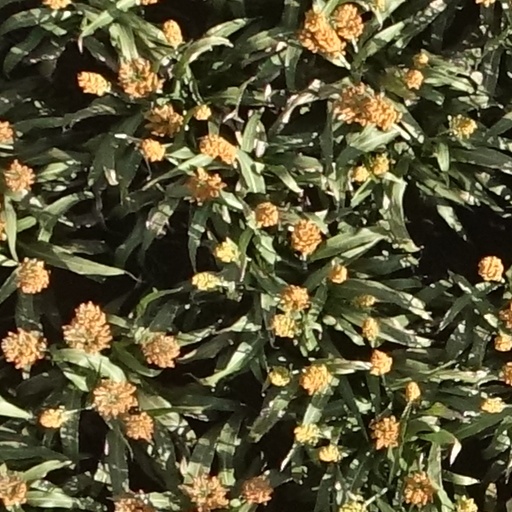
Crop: sorghum